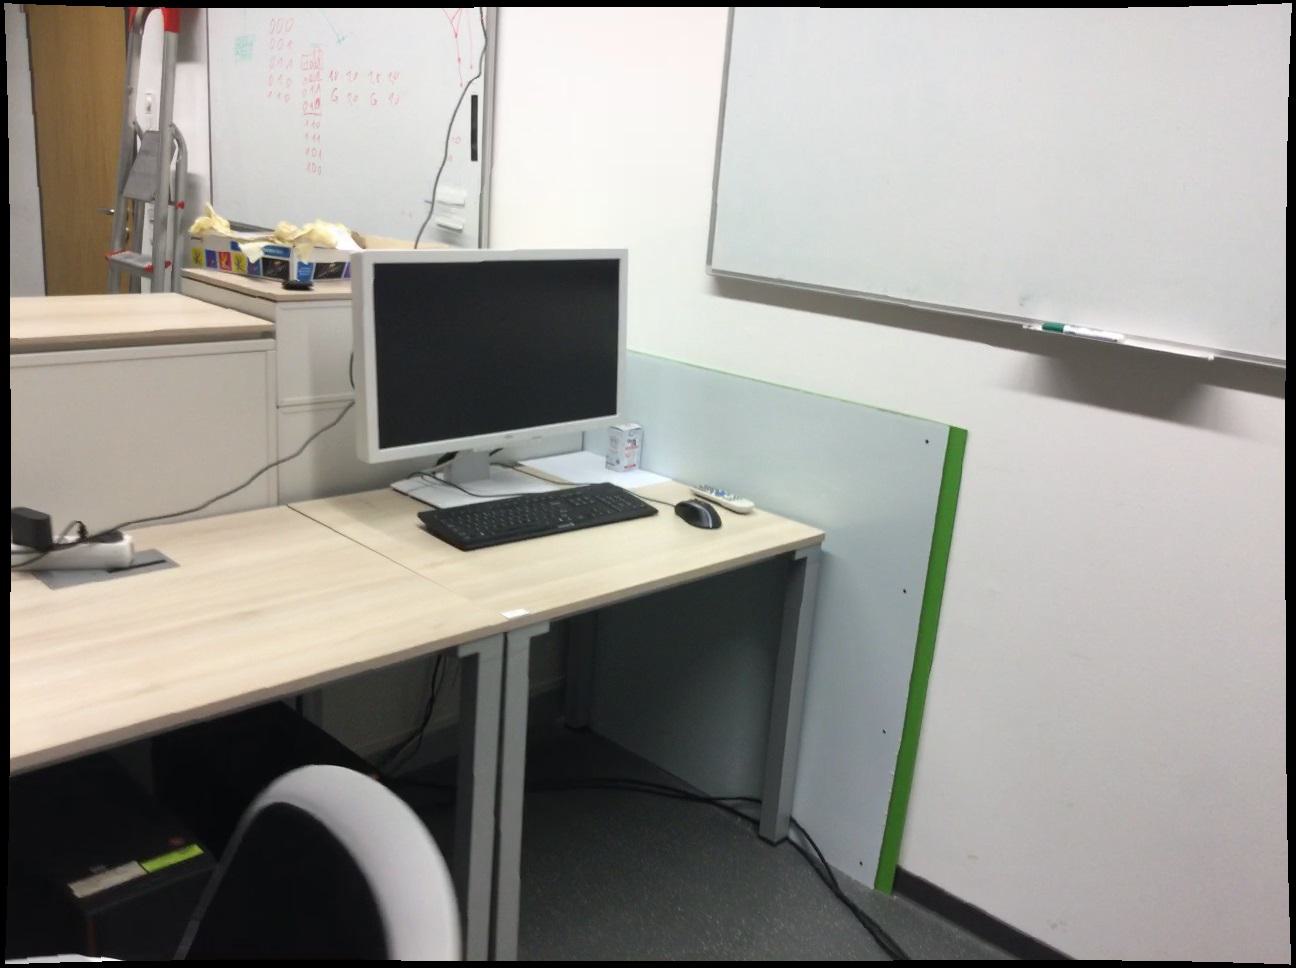
Question: Is the ladder in front of the chair from the second object's perspective? Final answer should be yes or no.
Answer: No